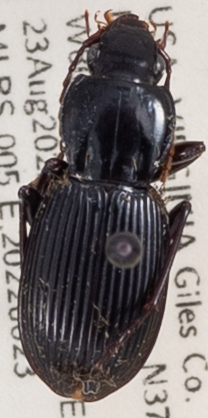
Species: Pterostichus tristis
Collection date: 2022-08-23
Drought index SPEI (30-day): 1.13
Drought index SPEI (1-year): -0.46
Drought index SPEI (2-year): -0.39